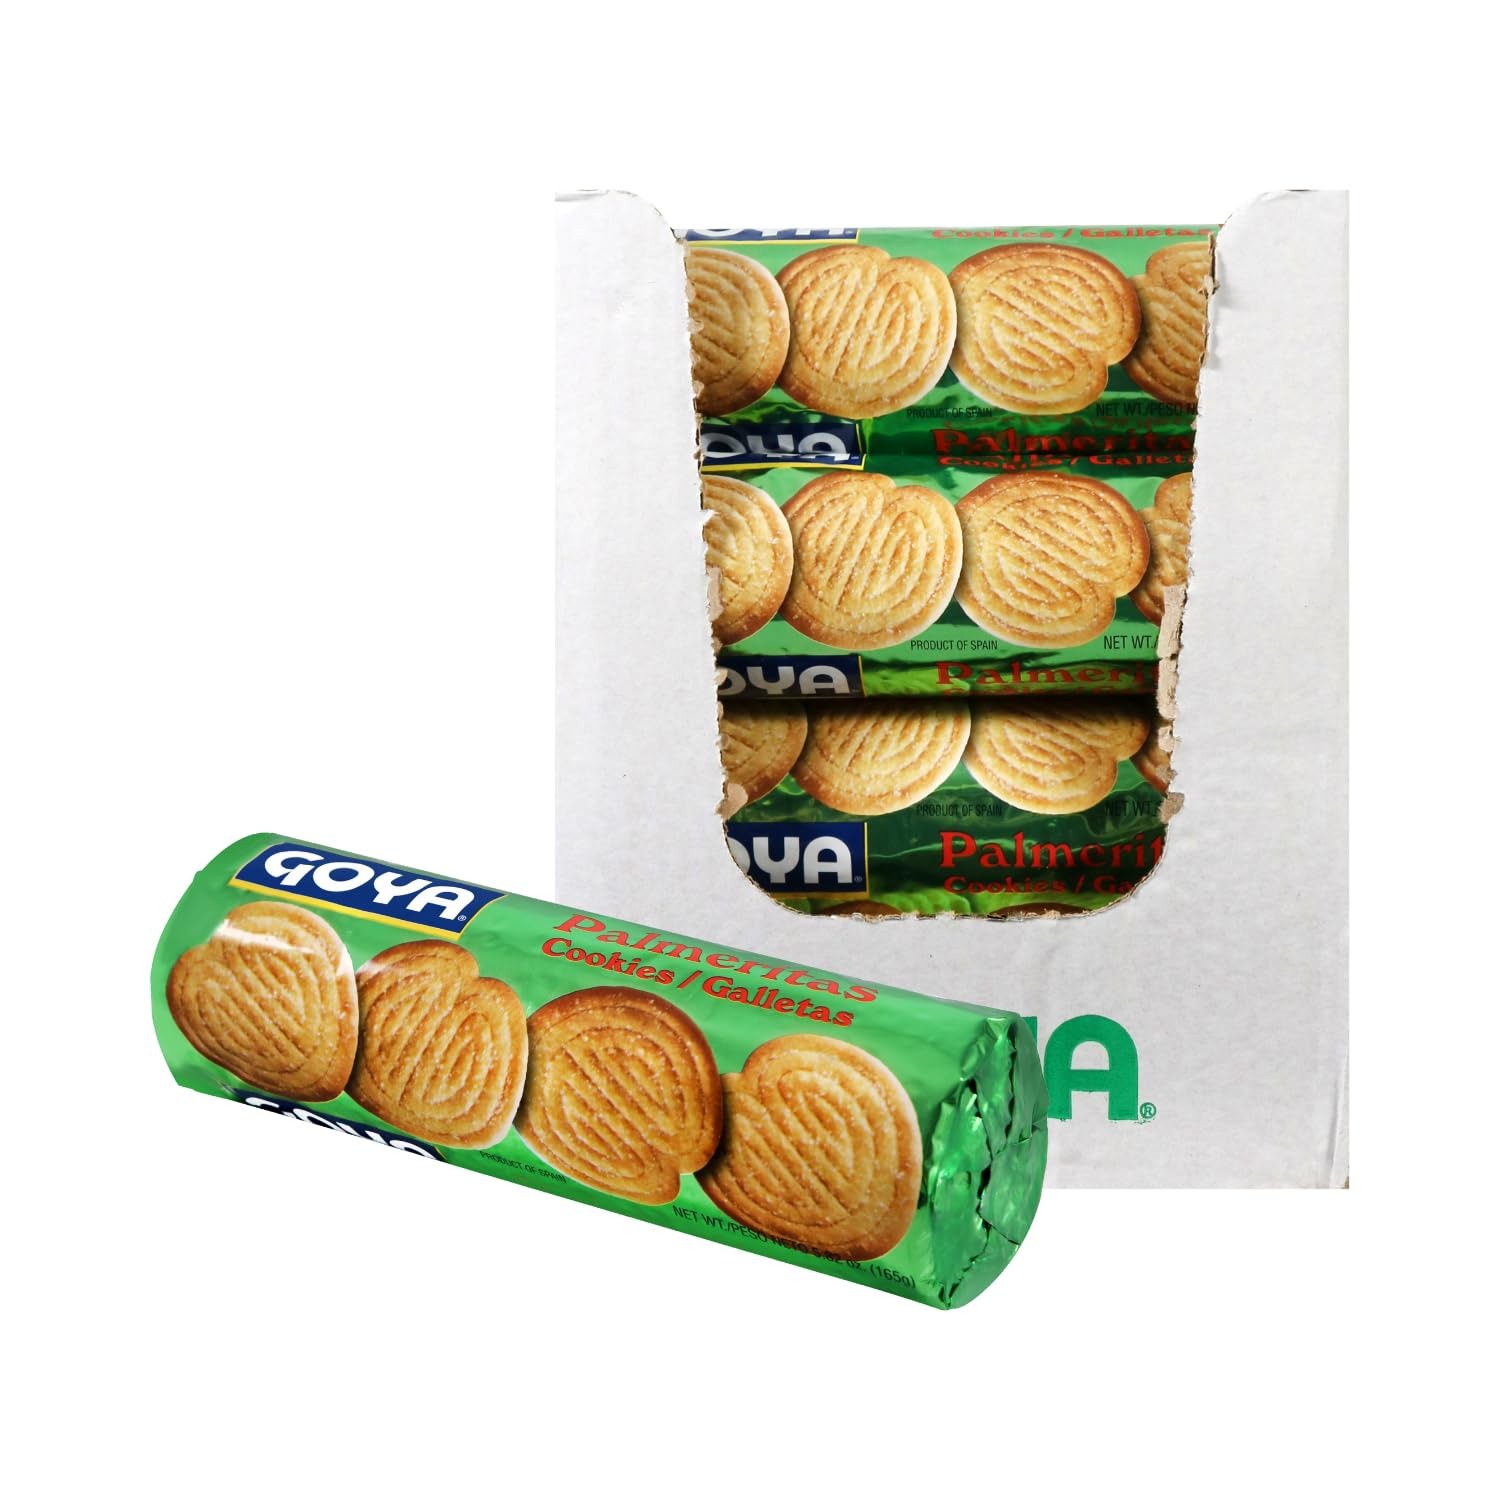
Item Name: Goya Foods Palmerita Cookies, 5.82 Ounce (Pack of 16)
Bullet Point 1: DELICIOUS PALMERITAS | Cookie lovers will adore sweet, flaky GOYA Palmeritas from Spain, known to some as elephant ears. Elegant enough for a party, tasty and convenient enough to eat anytime. These delicious Goya Palmerita Cookies are the perfect option for adults and children alike.
Bullet Point 2: AUTHENTIC GOYA | These delicious Goya Palmerita Cookies are the perfect option for adults and children alike. Use them to make a variety of desserts, thanks to their unique texture and exquisite flavor.
Bullet Point 3: VERSATILE | Use them to make a variety of desserts, thanks to their unique texture and exquisite flavor. Enjoy them as a snack, with your coffee or tea, for a heavenly breakfast or an afternoon treat.
Bullet Point 4: PREMIUM QUALITY | If it's Goya... it has to be good! | ¡Si es Goya... tiene que ser bueno!
Bullet Point 5: PACK OF 16: 5.82 OZ PACKS | Discover Goya's incredible variety of cookies on Amazon Fresh, Amazon Retail and Prime Pantry
Value: 93.12
Unit: ounce

Price: 3.215